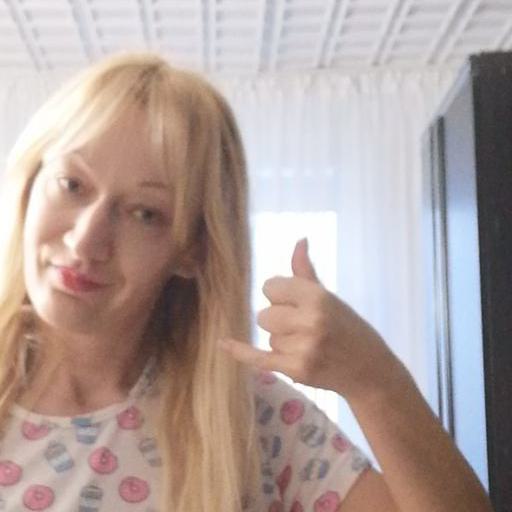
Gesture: call